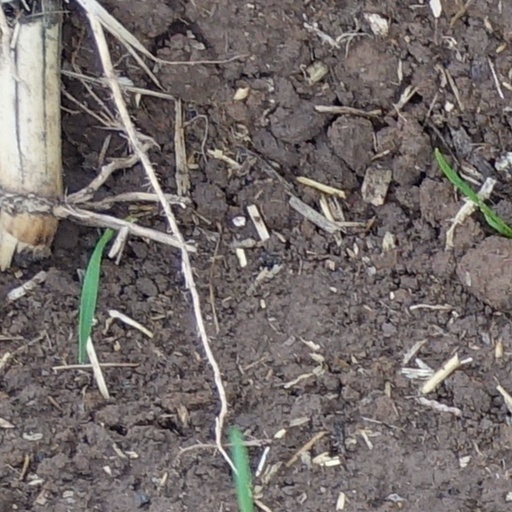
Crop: wheat